Thomas Pardoe (painter)

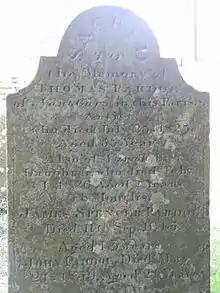
Gravestone in St Ilan's churchyard, Eglwysilan

Thomas Pardoe (3 July 1770 – 1823) was a British enameler noted for flower painting.